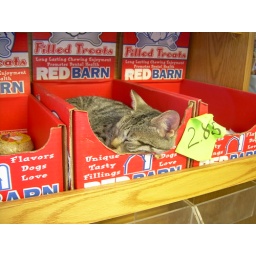
cat in box